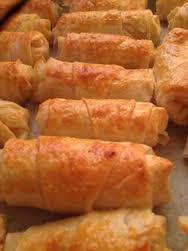
Yemek: borek